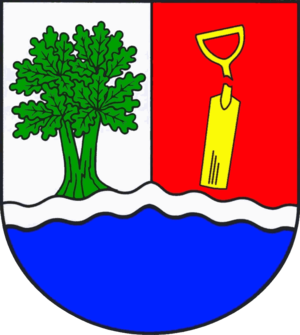
Itzstedt
Coat of arms of Itzstedt
Itzstedt er en kommune og administrationsby i det nordlige Tyskland, beliggende i Amt Itzstedt i den sydlige del af Kreis Segeberg. Kreis Segeberg ligger i den sydøstlige del af delstaten Slesvig-Holsten.